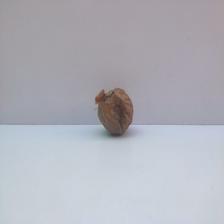
Size: Spoiled